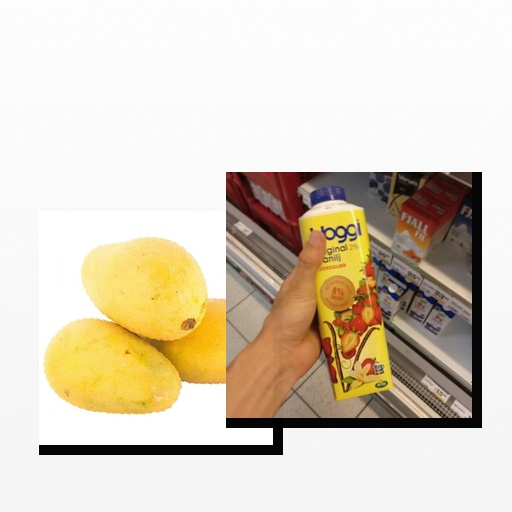
Food items: mango, strawberry_yogurt